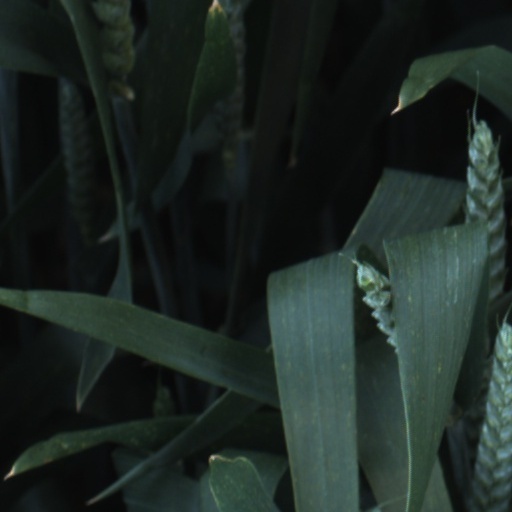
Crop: wheat